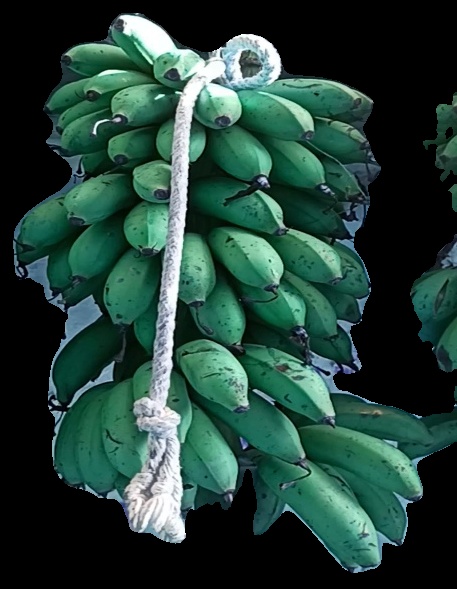
Variety: rasbale
Grade: grade2